All-Polish Youth

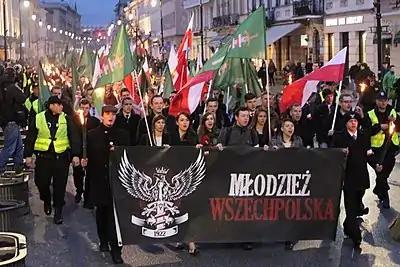
March of All-Polish Youth in 2013

The All-Polish Youth refers to two inter-linked Polish far-right ultranationalist youth organizations, with a Catholic-nationalist philosophy. Its agenda declares that its aim is ""to raise Polish youth in a Catholic and patriotic spirit"".